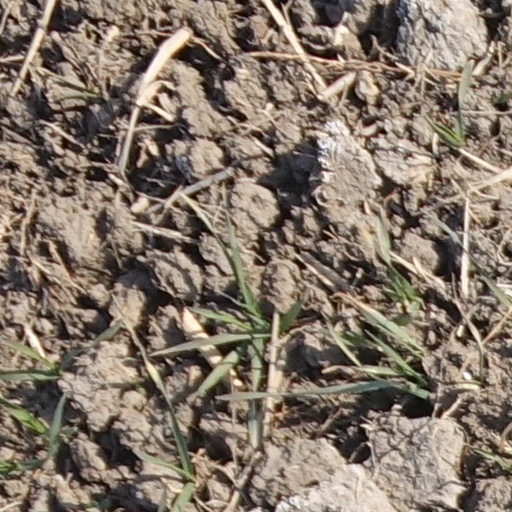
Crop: wheat